Stadium Australia

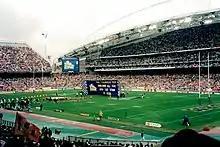
A rugby league match was the stadium's first event, and has since become the venue's predominant sport, hosting the annual NRL Grand Final since the 1999 edition (pictured).

The first sporting event held at the stadium was on 6 March 1999 when a then-record rugby league crowd of 104,583 watched the NRL first round double-header, featuring Newcastle v Manly and Parramatta v St George Illawarra Dragons. The attendance broke the old record of 102,569 set at the Odsal Stadium in Bradford, England for the Challenge Cup Final replay between Warrington and Halifax held on 5 May 1954.